Nenad Nikolić (footballer, born 1984)

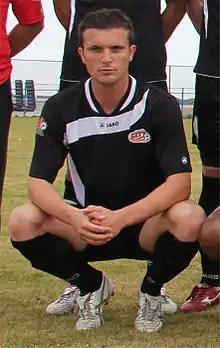
Nikolić in 2012

Nenad Nikolić (Serbian Cyrillic: Ненад Николић; born 12 August 1984) is a Serbian retired footballer who played as a defender.